Oregon Route 214

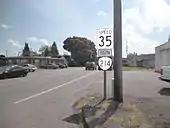
Start of Oregon Route 214

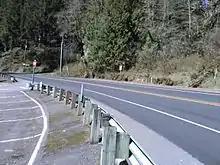
The highway in Silver Falls State Park

OR 214's northern terminus is at the junction with Interstate 5 and OR 219 in the city of Woodburn. (A single diamond interchange serves both OR 219 and OR 214 from the freeway; OR 219 leads west of the interchange and OR 214 heads east). The roadway heads due east into the city of Woodburn for about , skirting the northern edge of town (though passing through a very busy shopping district). It then intersects with both OR 99E and OR 211; OR 214 continues south from this intersection, sharing an alignment with OR 99E for , officially along the Pacific Highway East No. 1E. OR 214 then departs from OR 99E and heads southeast.